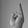
ASL letter: R